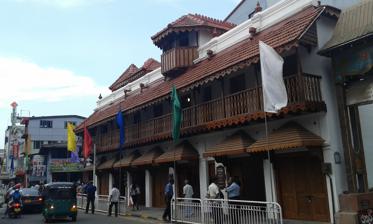
Building: Giragama Walawwa
Country: Sri Lanka
Year built: 1814
Walawwa in Kandy, Sri Lanka Giragama Walawwa ගිරාගම වලව්ව General information Type Walawwa Location Yatinuwara veediya Town or city Kandy Country Sri Lanka Coordinates 07°17′39.6″N 80°38′09.5″E / 7.294333°N 80.635972°E / 7.294333; 80.635972 Completed 1814 Designations Archaeological protected monument (8 July 2005) (23 February 2007) Giragama Walawwa is a historic Walawwa building located on the corner of Yatinuwara Veediya (Brownrigg Street) and Sir Bennet Soysa Veediya (Colombo Street) Kandy , Sri Lanka . The building is originally built in 1814 and considered as the oldest walawwa building within the Kandy. It was the residence of former Diyawadana Nilame Kudamudiyanse Giragama. In the central part of the building is a wooden tower, which is unique to the building and can not be found in other Walawwas throughout the country. Archaeologists believe that tower could be some kind of a "watch tower or a "security tower" used by the early residents. The building has been formally recognised by the government as an archaeological protected monument . In 2014 the Kandy Municipal Council together with the Central Cultural Fund and the Urban Redevelopment Authority resolved to restore the building, at an estimated cost of Rs 7.2 million. The works were completed in September 2015 at a total cost of Rs 15.08 million and officially opened by Governor Surangani Ellawala . See also Architecture of Sri Lanka References